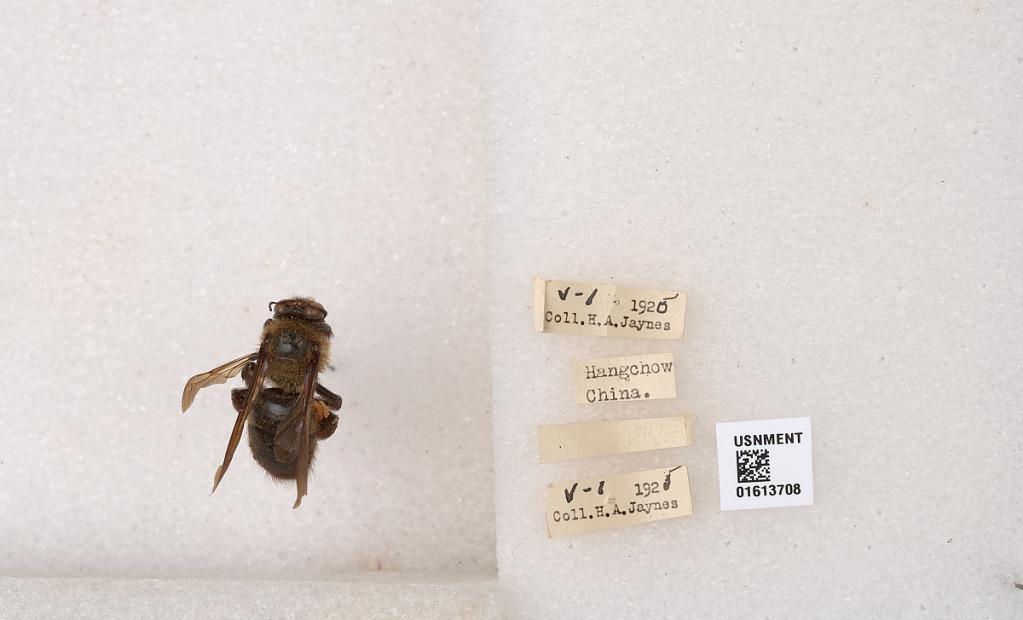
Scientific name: Xylocopa (Biluna) tranquebarorum tranquebarorum (Swederus)
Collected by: H. Jaynes
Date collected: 1925-5-1
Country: China
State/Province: Zhejiang
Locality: Hangchow